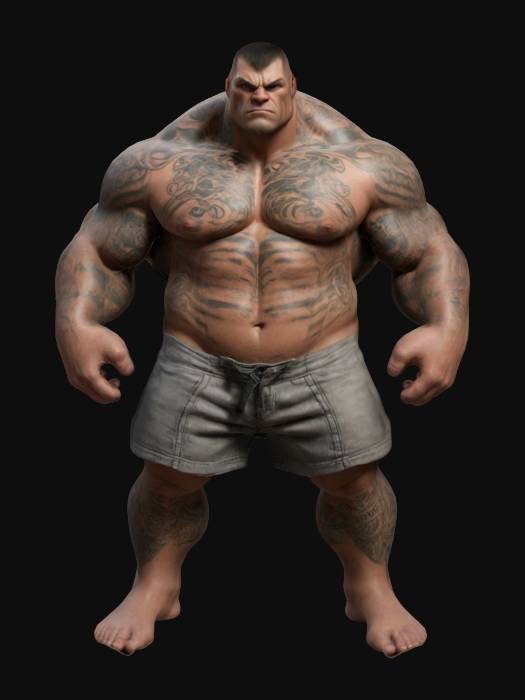
미적 점수 (1~10점): 8